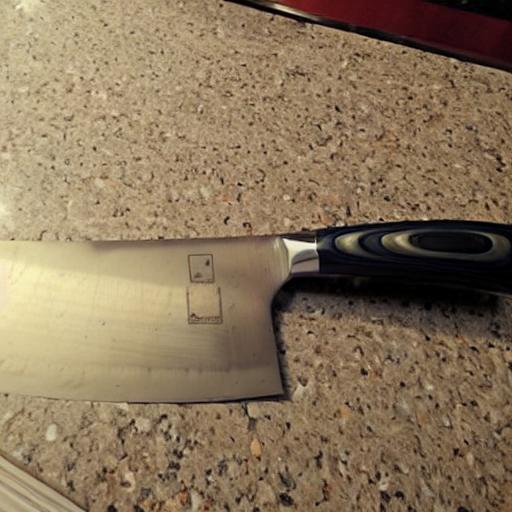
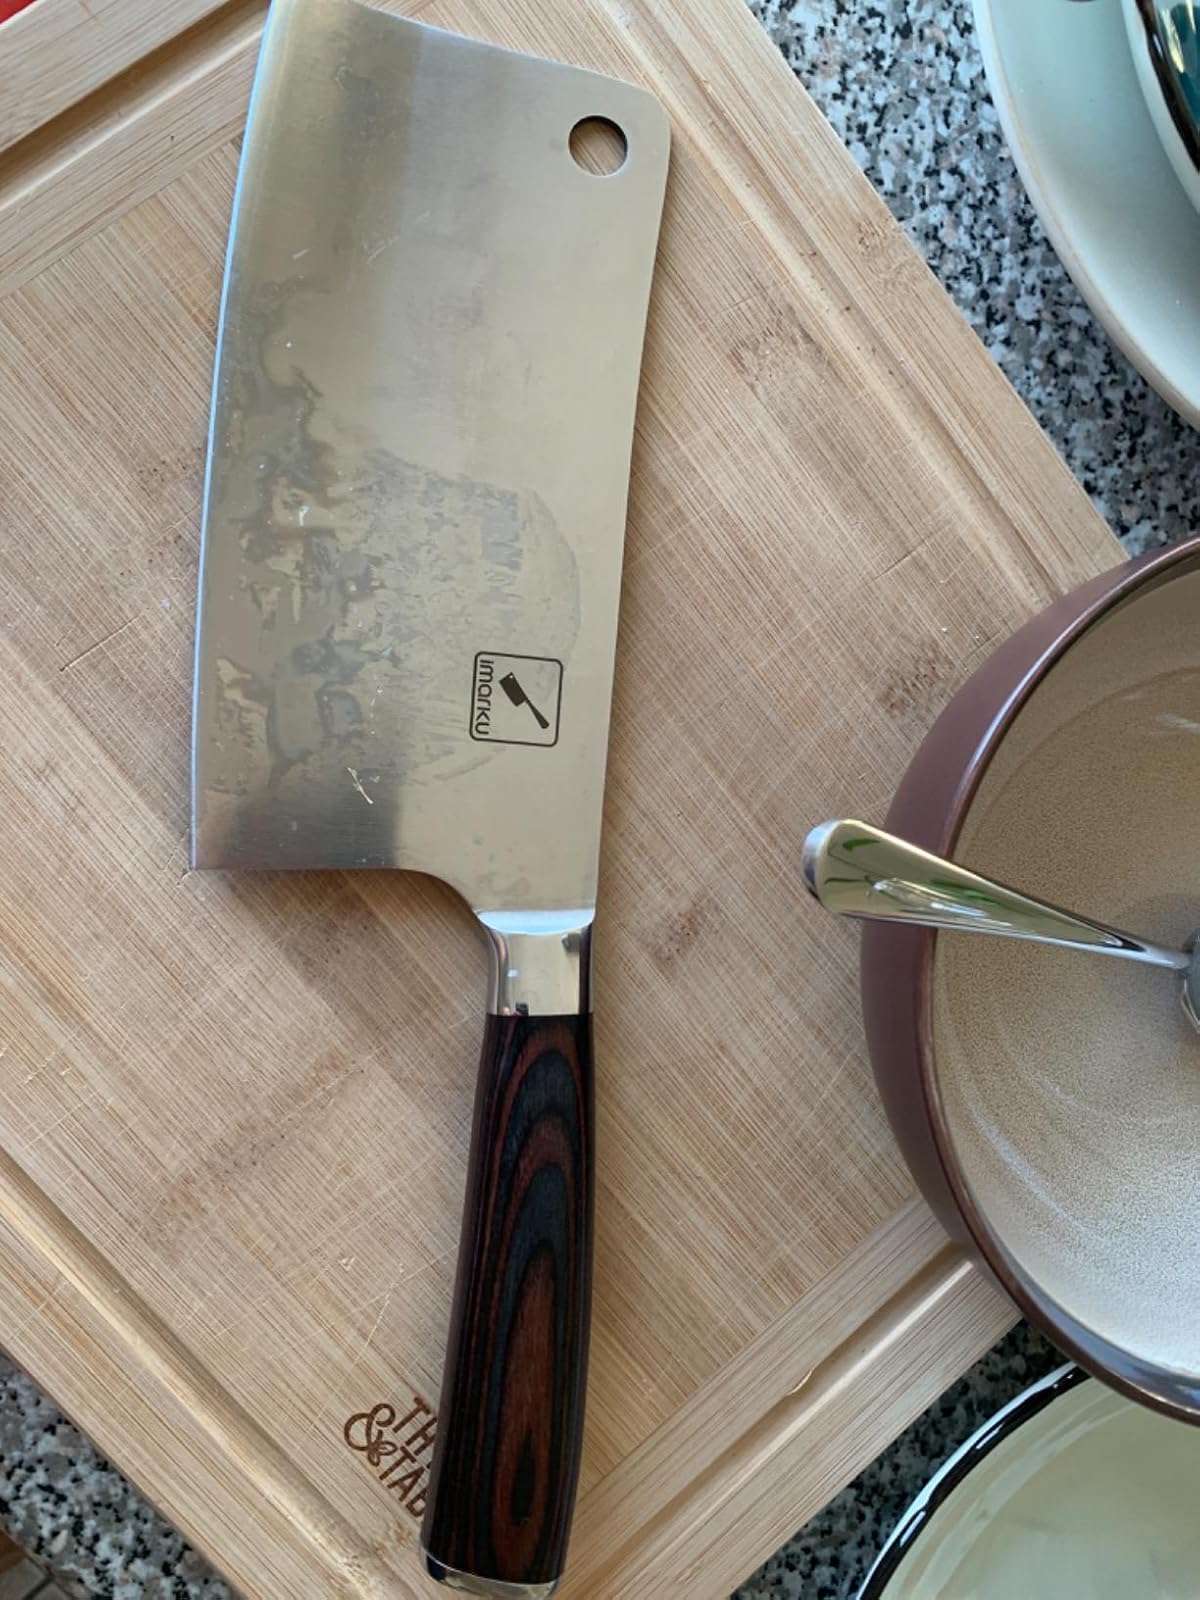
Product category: items_knife
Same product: no